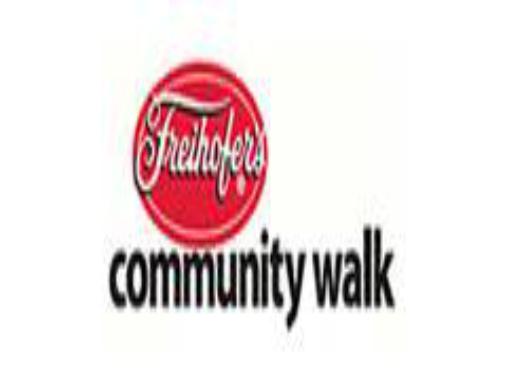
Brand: Freihofers
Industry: Food